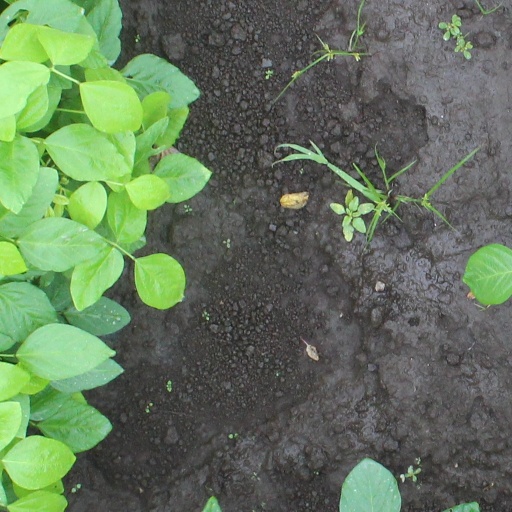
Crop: soybean